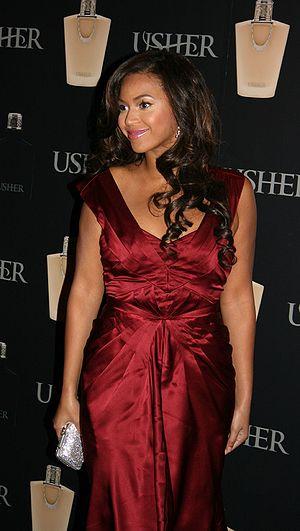
Beyoncé [biˈjɑnseɪ], de son nom complet Beyoncé Giselle Carter, née Knowles le 4 septembre 1981 à Houston, au Texas, est une chanteuse, compositrice, danseuse et actrice américaine. Elle est désignée en 2009 comme étant l'artiste de la décennie 2000 par The Guardian, tandis que New Musical Express la voit comme l'une des artistes ayant défini la décennie 2010 ; selon Entertainment Weekly, personne n'a dominé la musique comme elle dans cette dernière décennie. Les critiques musicales de The New Yorker décrivent Beyoncé comme étant la musicienne la plus populaire, la plus importante et la plus influente du XXIᵉ siècle.